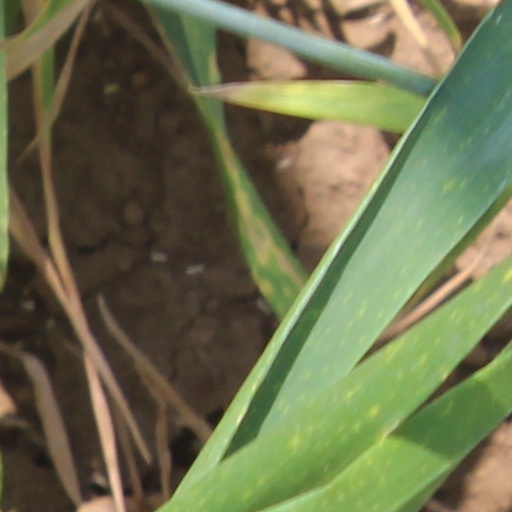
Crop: wheat